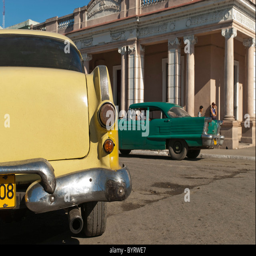
old cars in the square